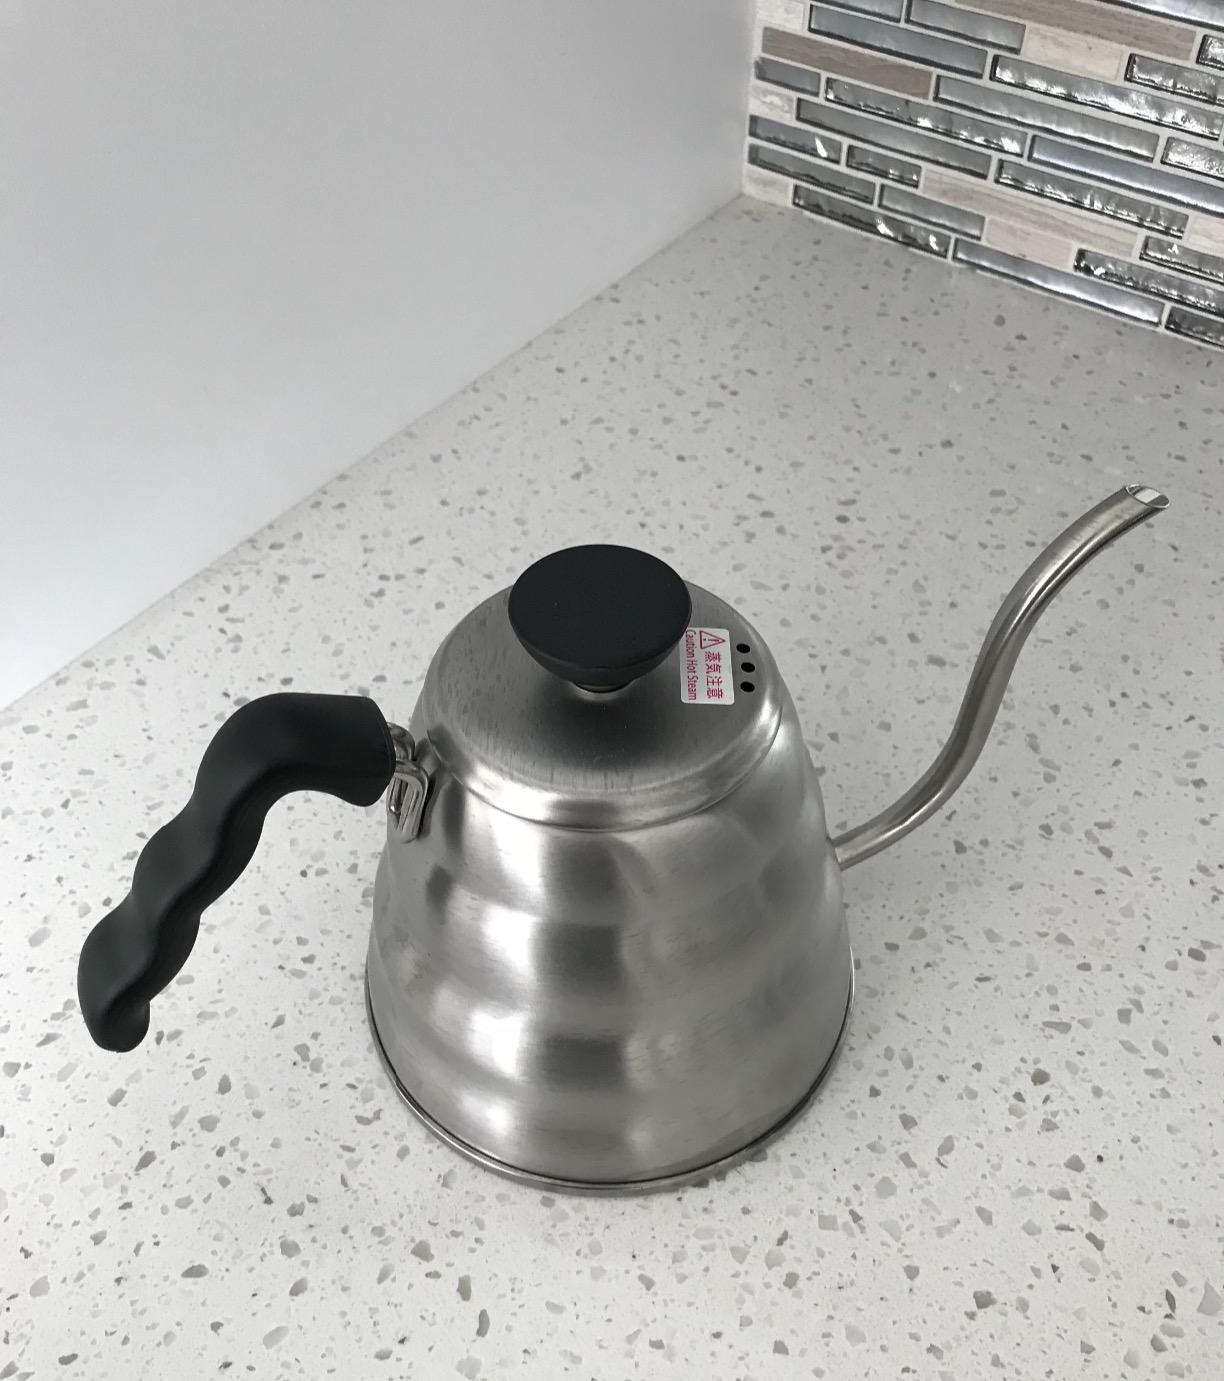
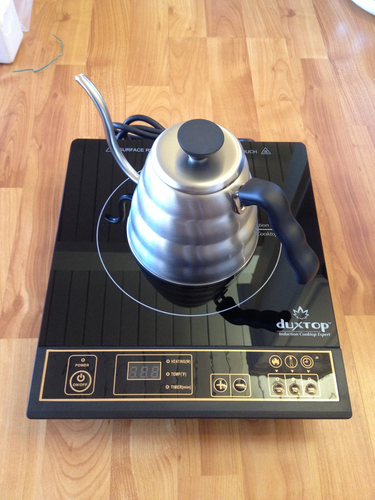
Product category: items_kettle
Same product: yes